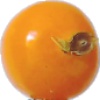
Label: Physalis 1